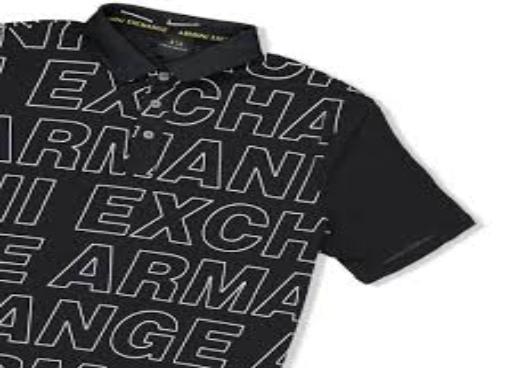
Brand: Armani Exchange
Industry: Clothes